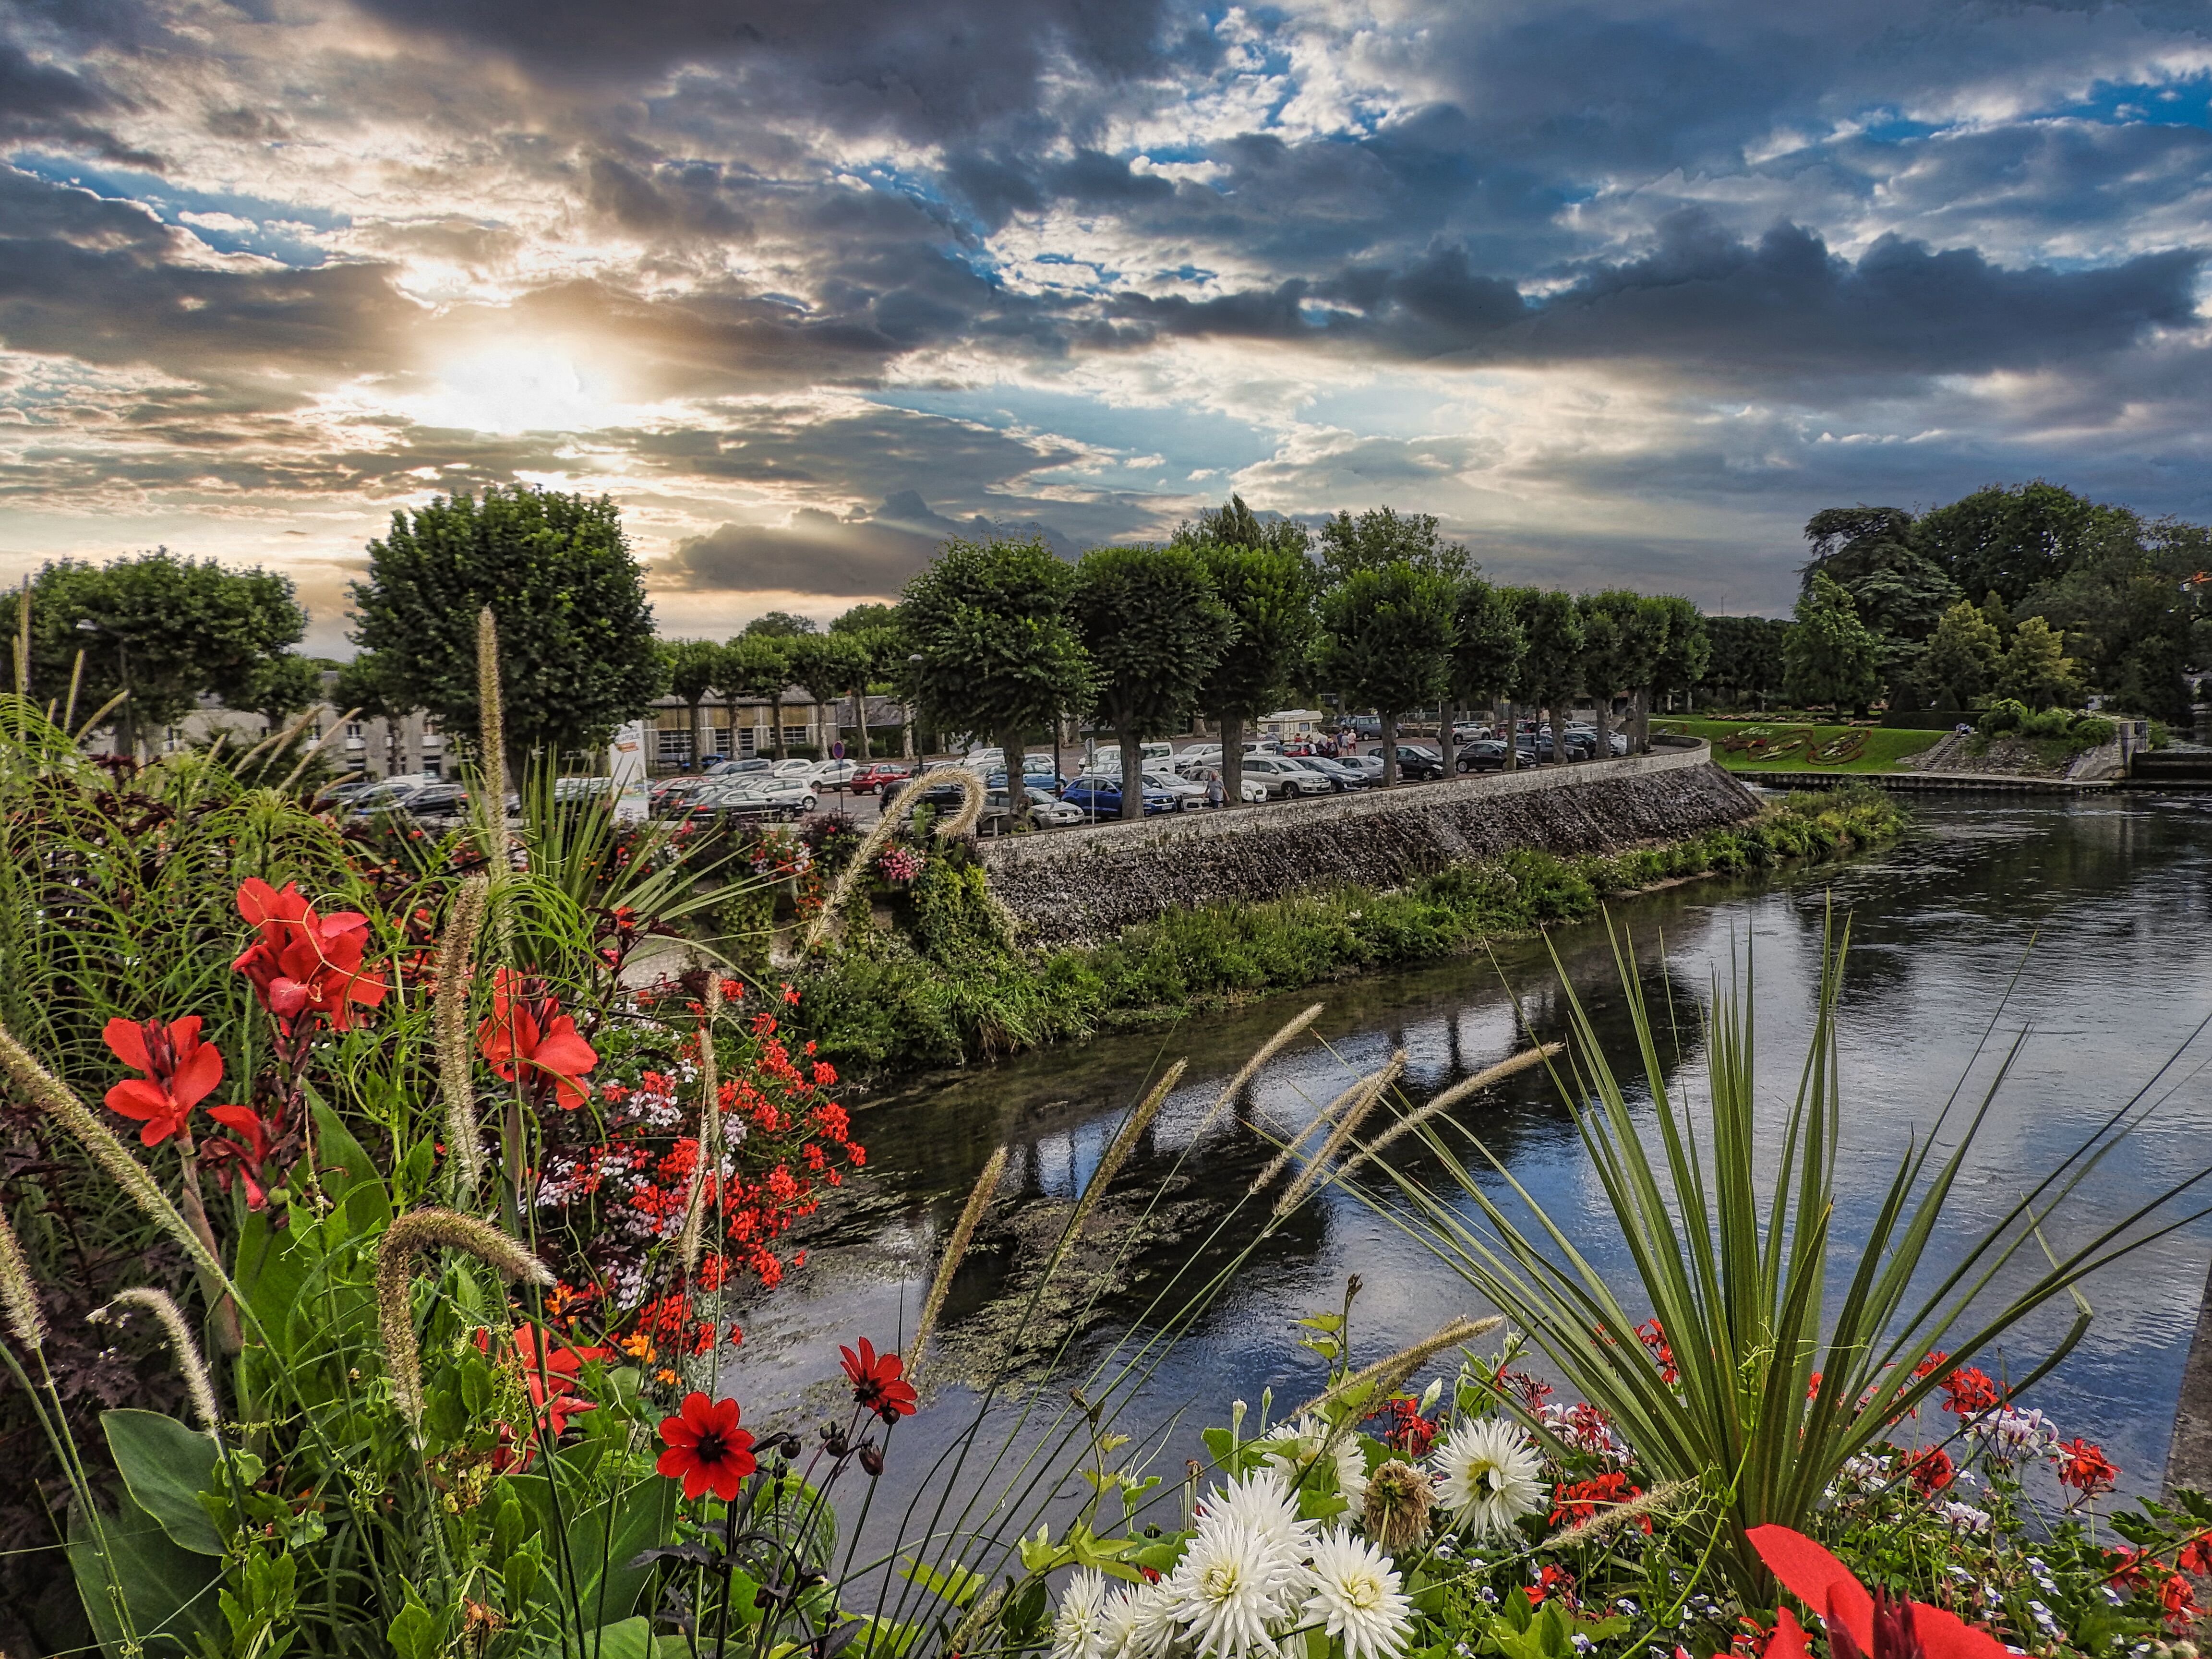
Vendome, nature, water, cloud, flower, plant, sky, daytime, plant community, natural landscape, natural environment, botany, tree, body of water, vegetation, biome, lake, grass, landscape, bank, summer, leisure, cumulus, rural area, shrub, horizon, grass family, landscaping, garden, arecales, lacustrine plain, wilderness, reservoir, reflection, wetland, spring, annual plant, flowering plant, city, evening, wildflower, tourism, pond, water feature, canal, coquelicot, sunrise, plantation, channel, tropics, autumn, bridge, walkway